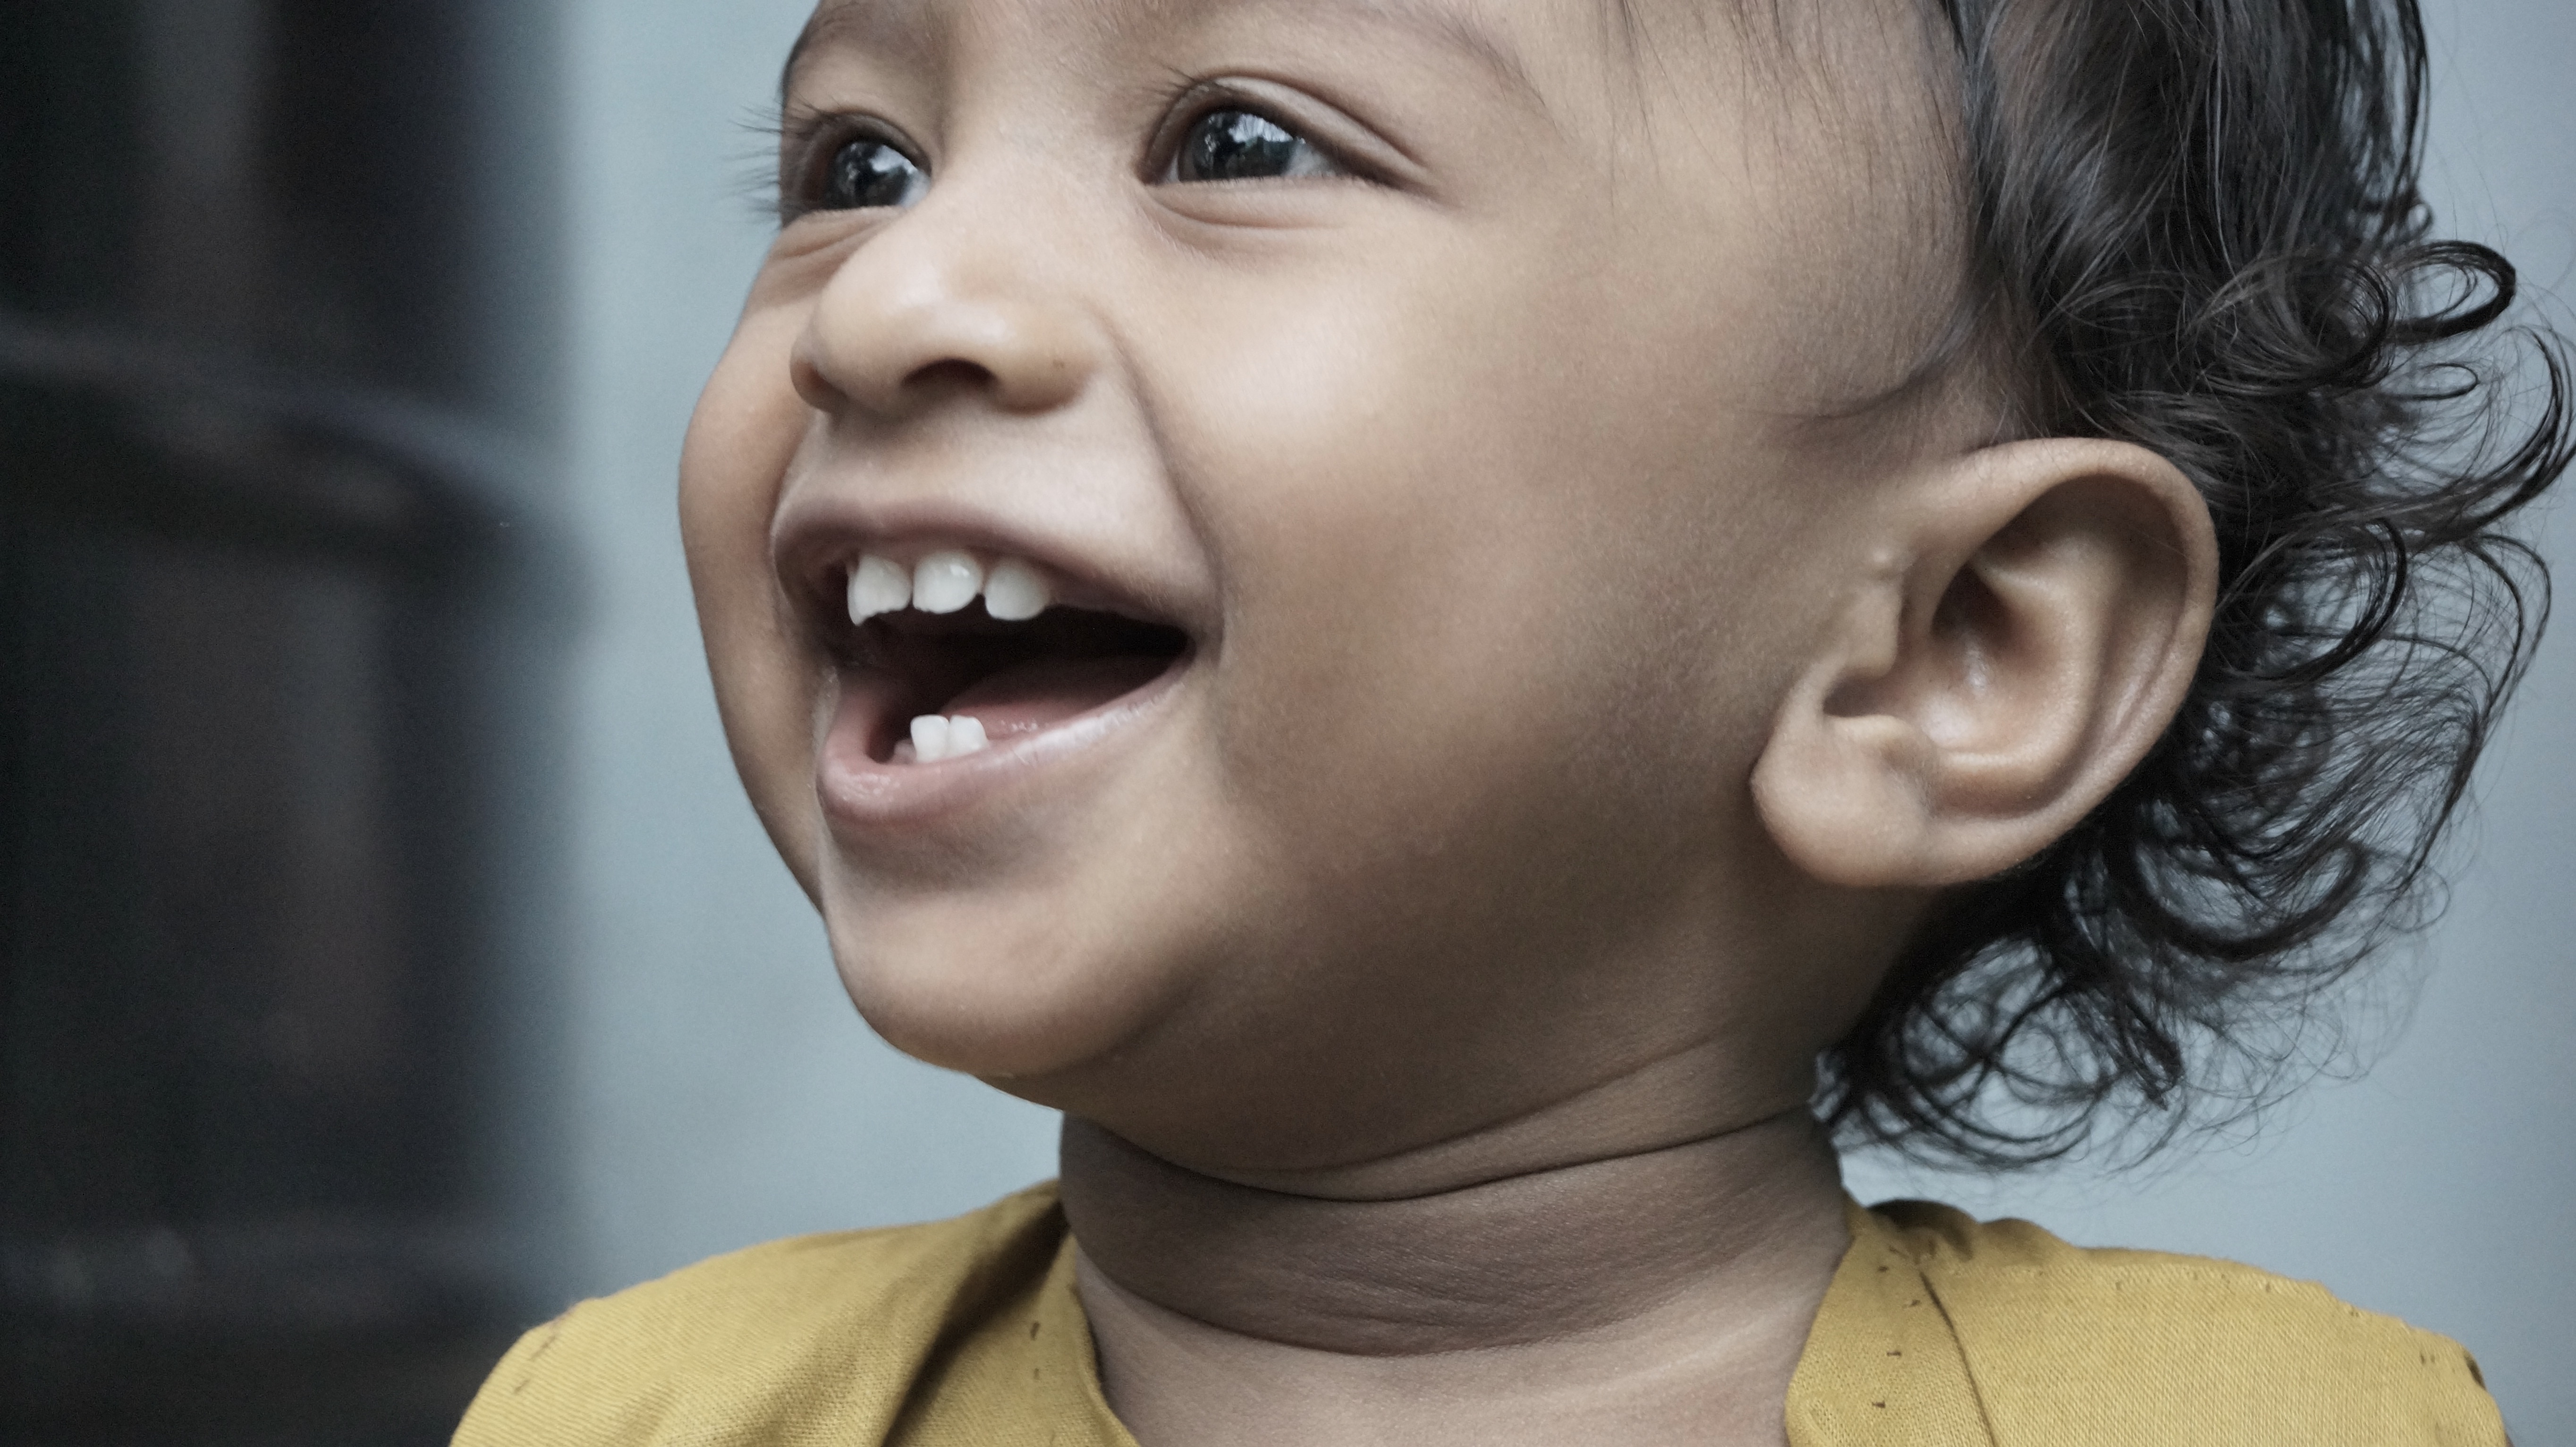
person, hair, portrait, child, ear, facial expression, hairstyle, smile, mouth, close up, human body, face, nose, eye, head, skin, beauty, organ, laughter, emotion, sense, portrait photography